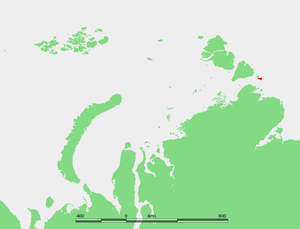
L'île Petit Taïmyr est une île située dans la mer des Laptev dans l'Arctique en Russie. Elle est située à l'extréminité sud-est de l'archipel de la Terre du Nord au nord-est de la péninsule de Taïmyr. Il y a une petite île, Starokadomski, située tout près au nord-ouest.